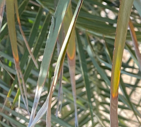
Label: Potassium Deficiency